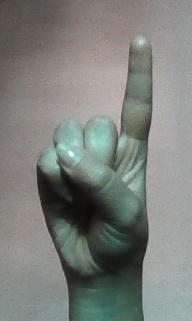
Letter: bb